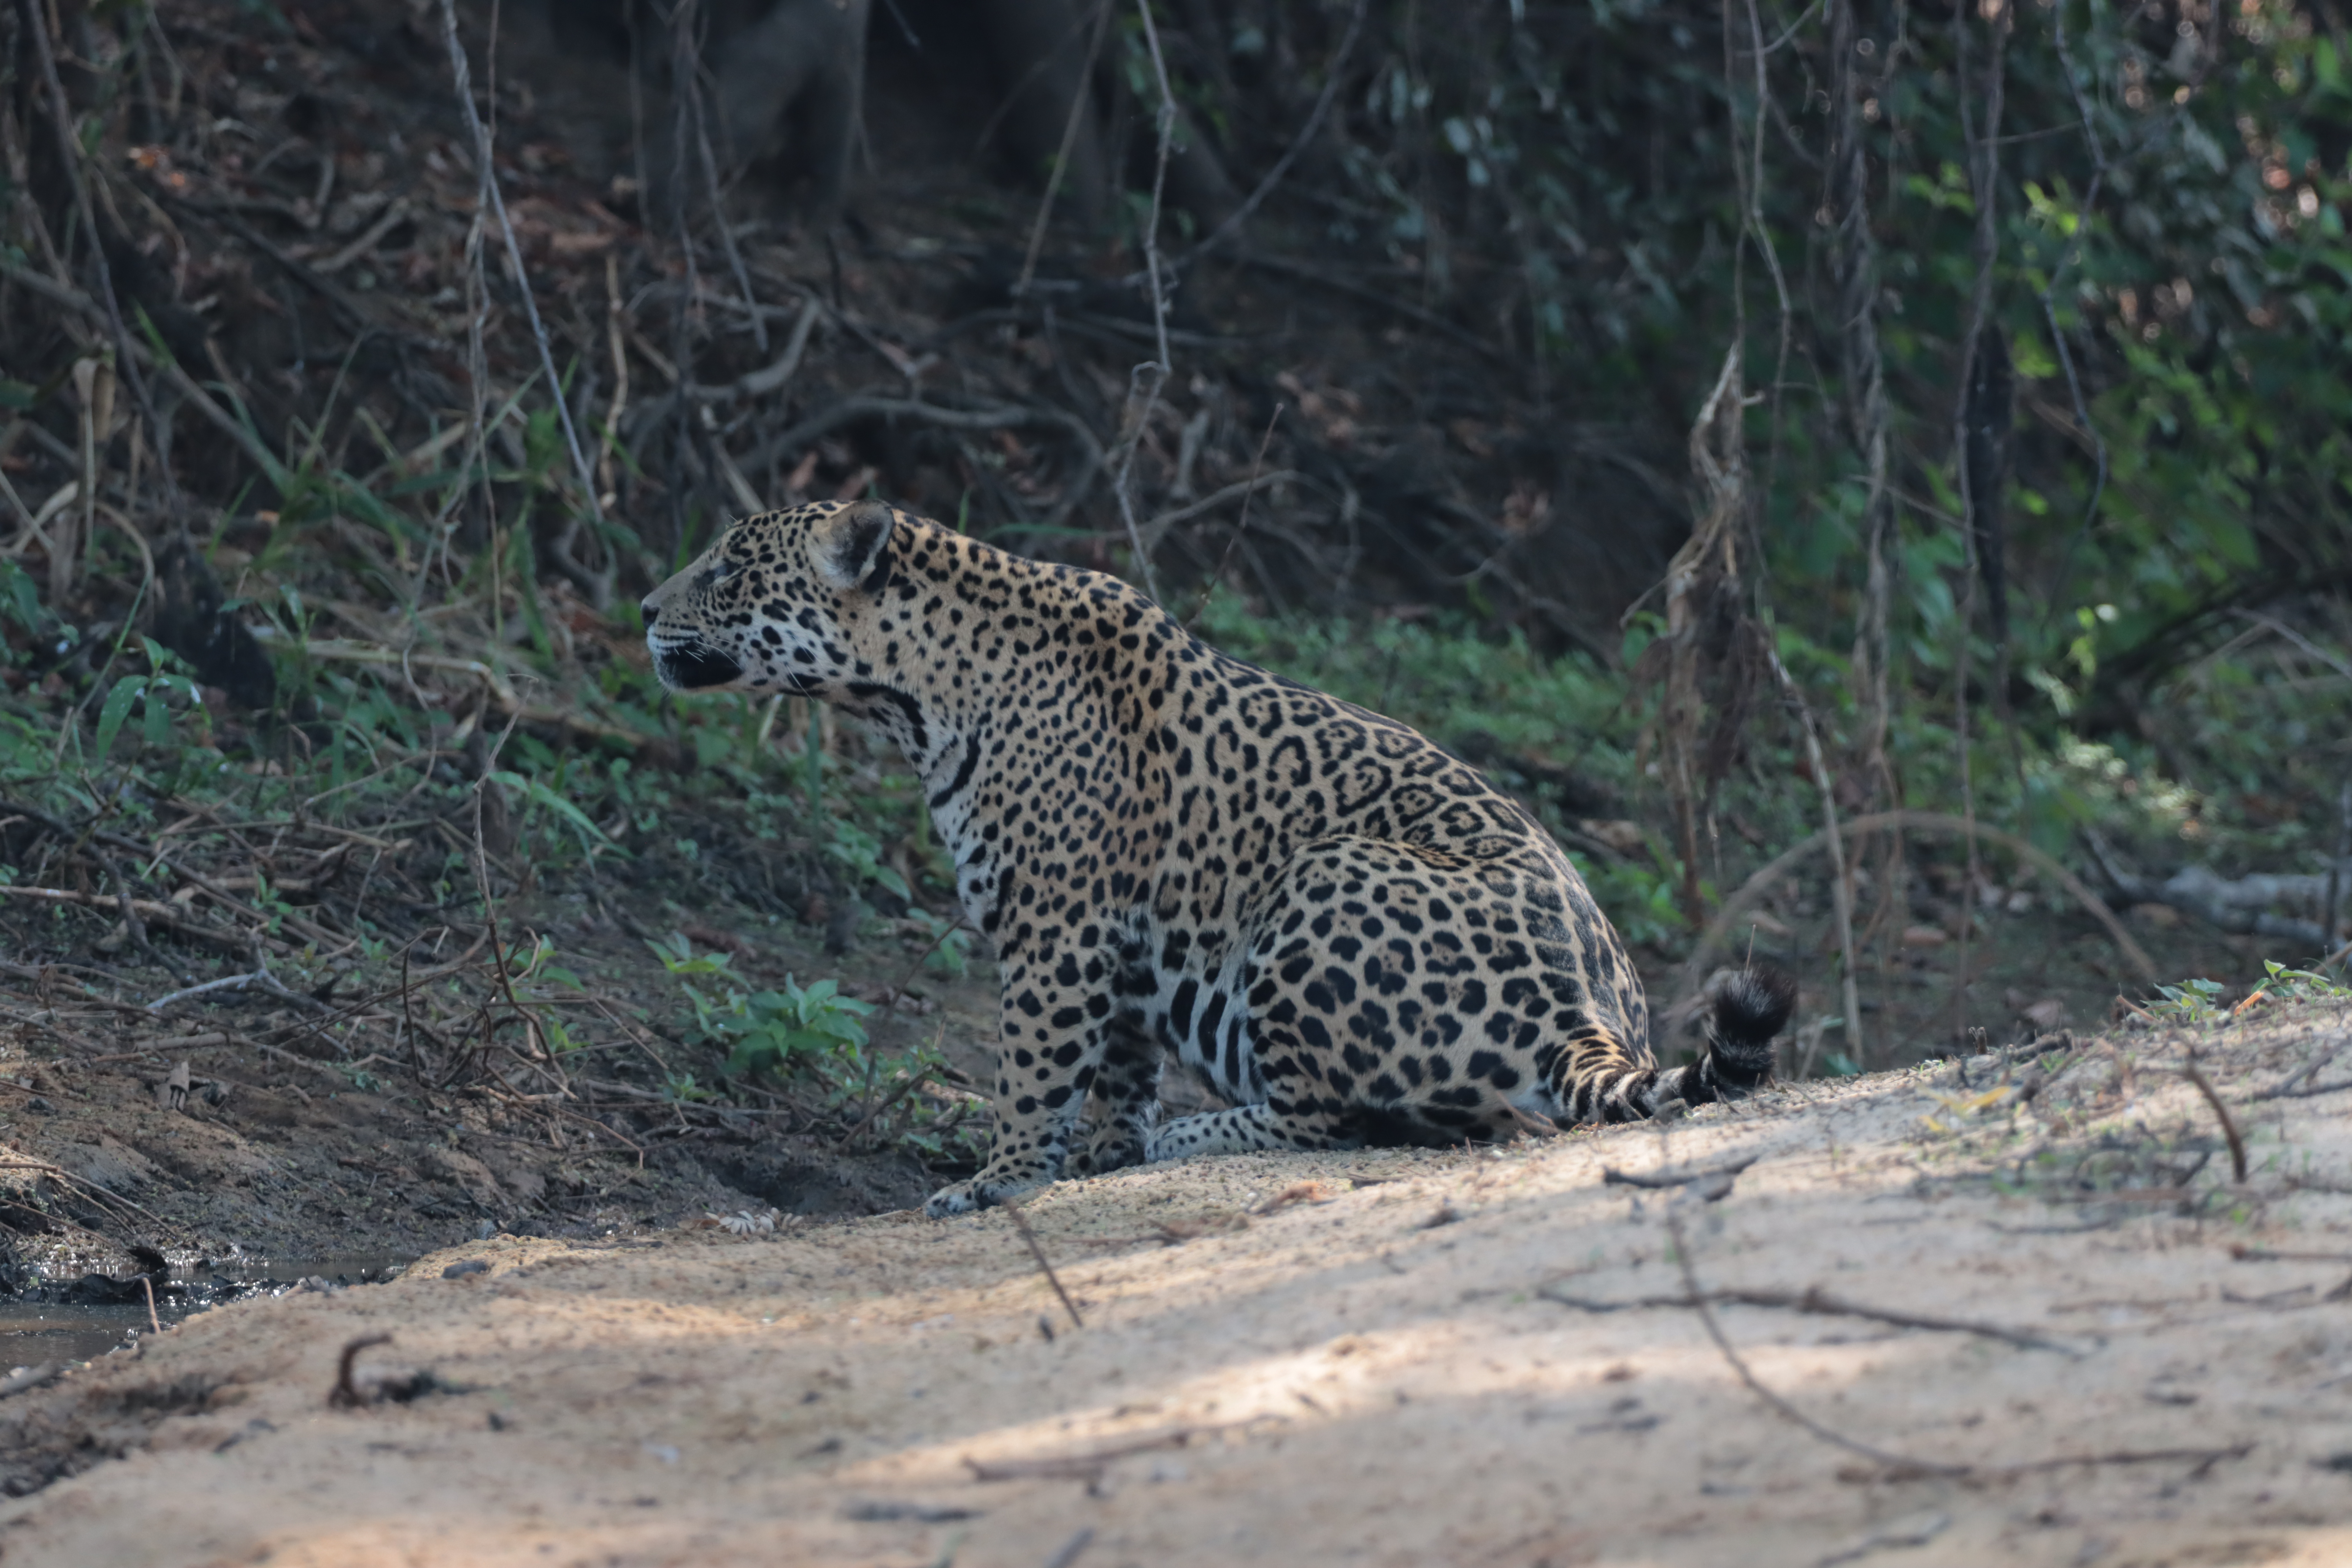
Jaguar: Saseka